Clare, South Australia

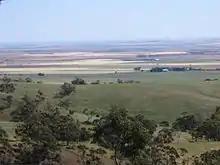
South-western view from Spring Gully Park, Clare

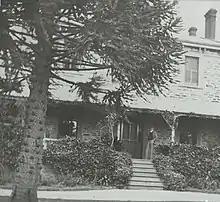
Old Kadlunga homestead near Mintaro, in 1901

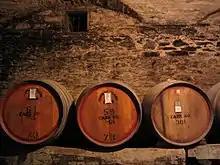
Chateau Clare wine barrels

1. Billy Goat Hill, Wright Street, central Clare, is a good lookout on a Council Reserve upstairs and via a high footpath above an old quarry (behind Woolworths) which offers a great view of Clare. It is also accessible by car via Union Street from Mill Street.